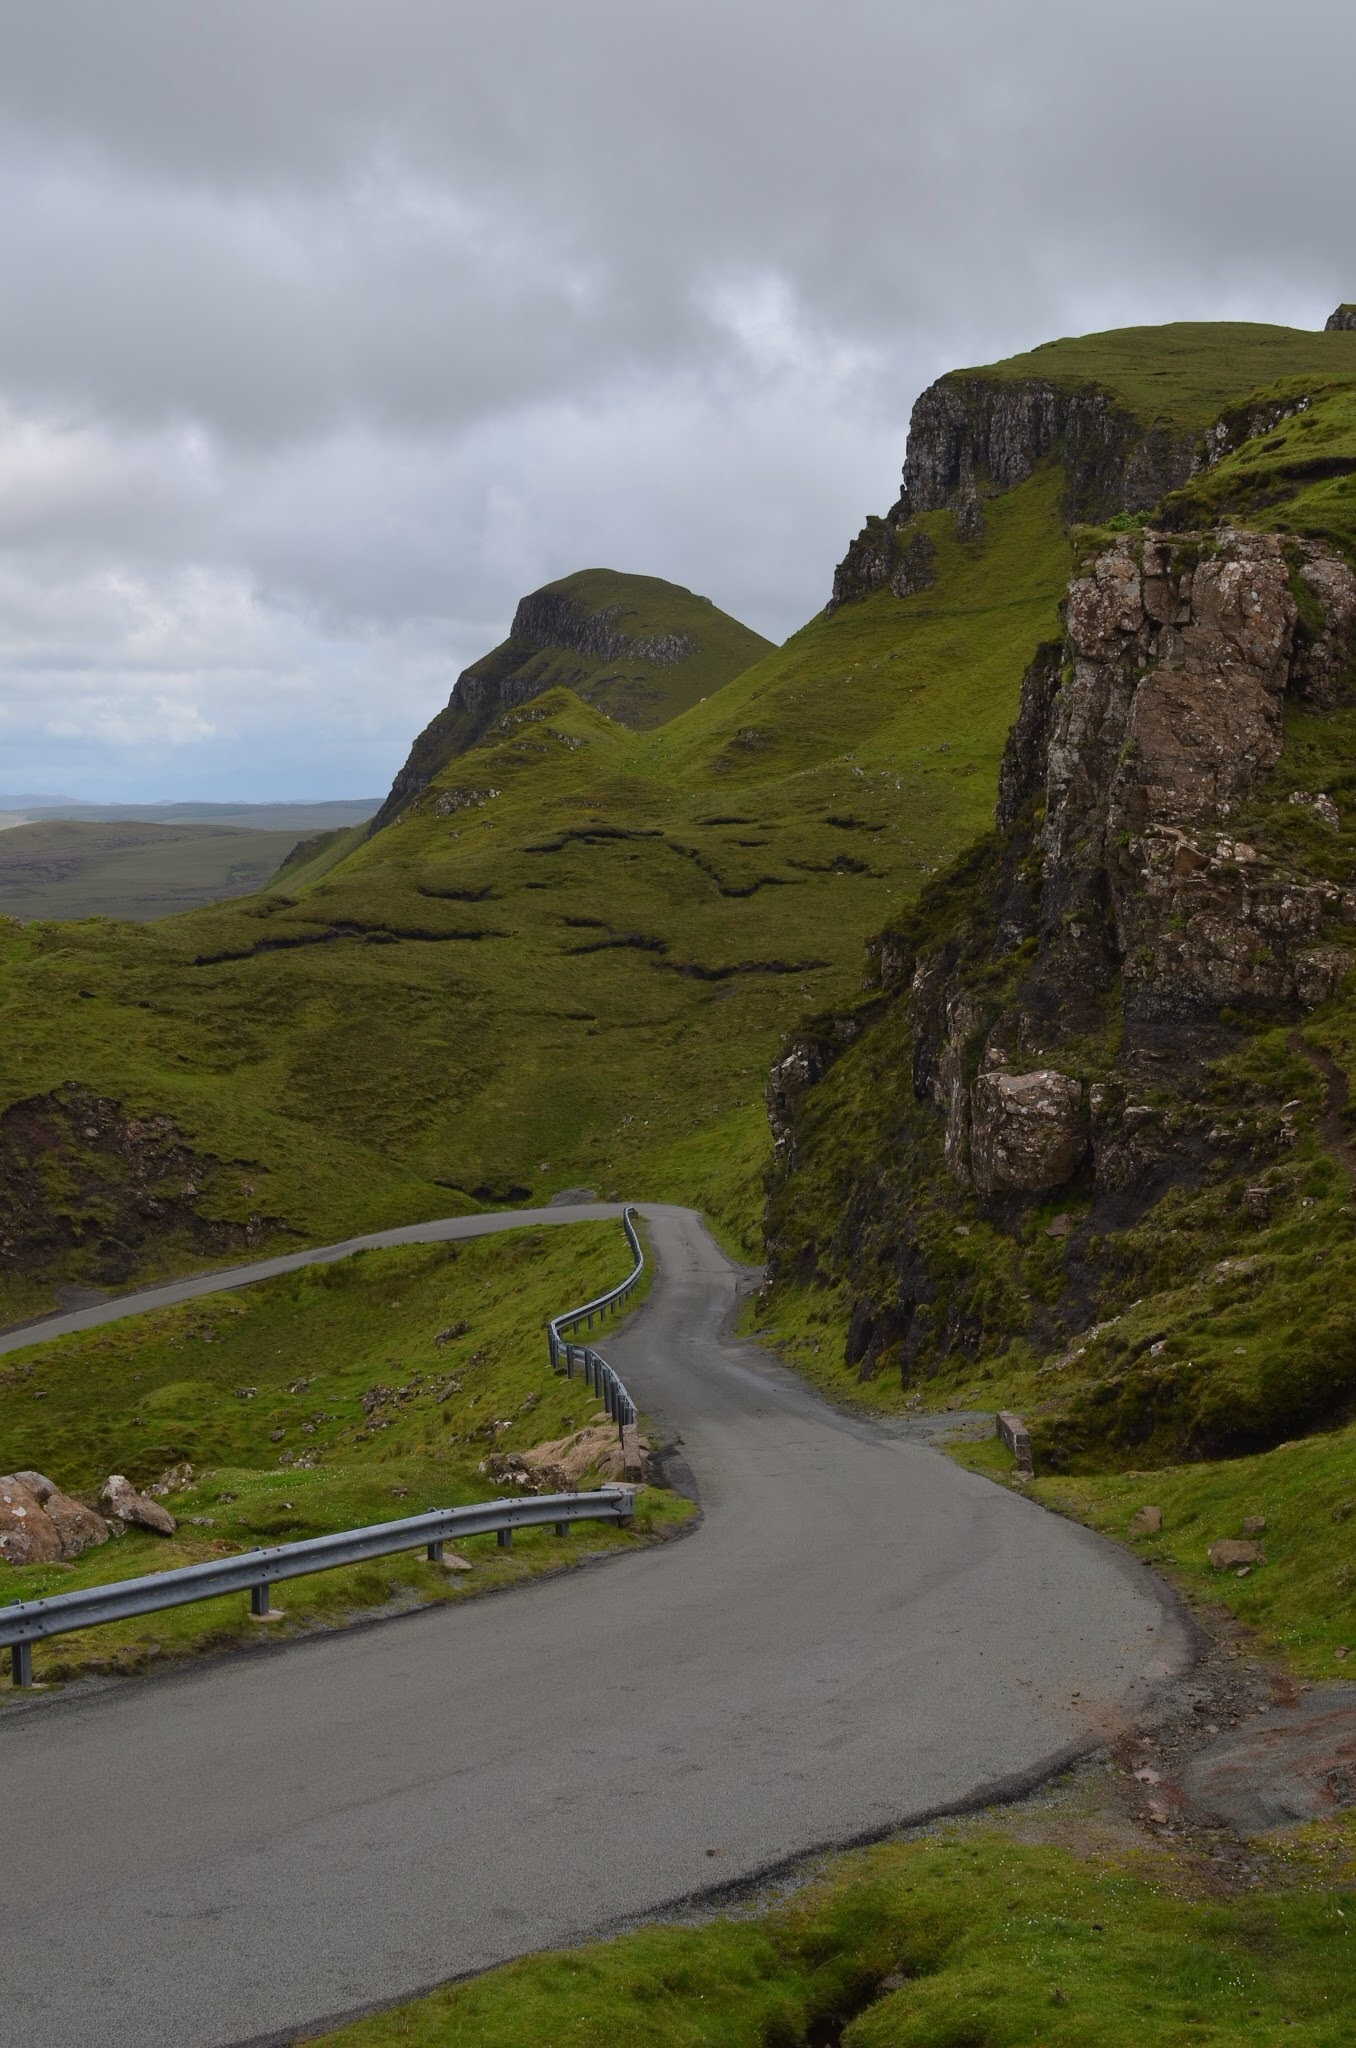
landscape, sea, coast, mountain, cloud, hill, lake, valley, mountain range, cliff, fjord, reservoir, highland, terrain, ridge, alps, plateau, fell, loch, rural area, landform, mountain pass, geographical feature, mountainous landforms